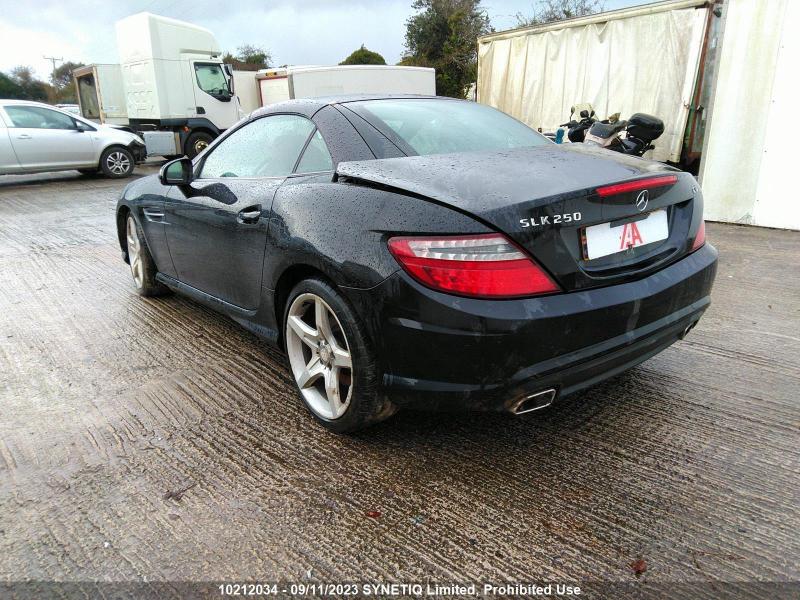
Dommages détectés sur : malle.
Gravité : mineur